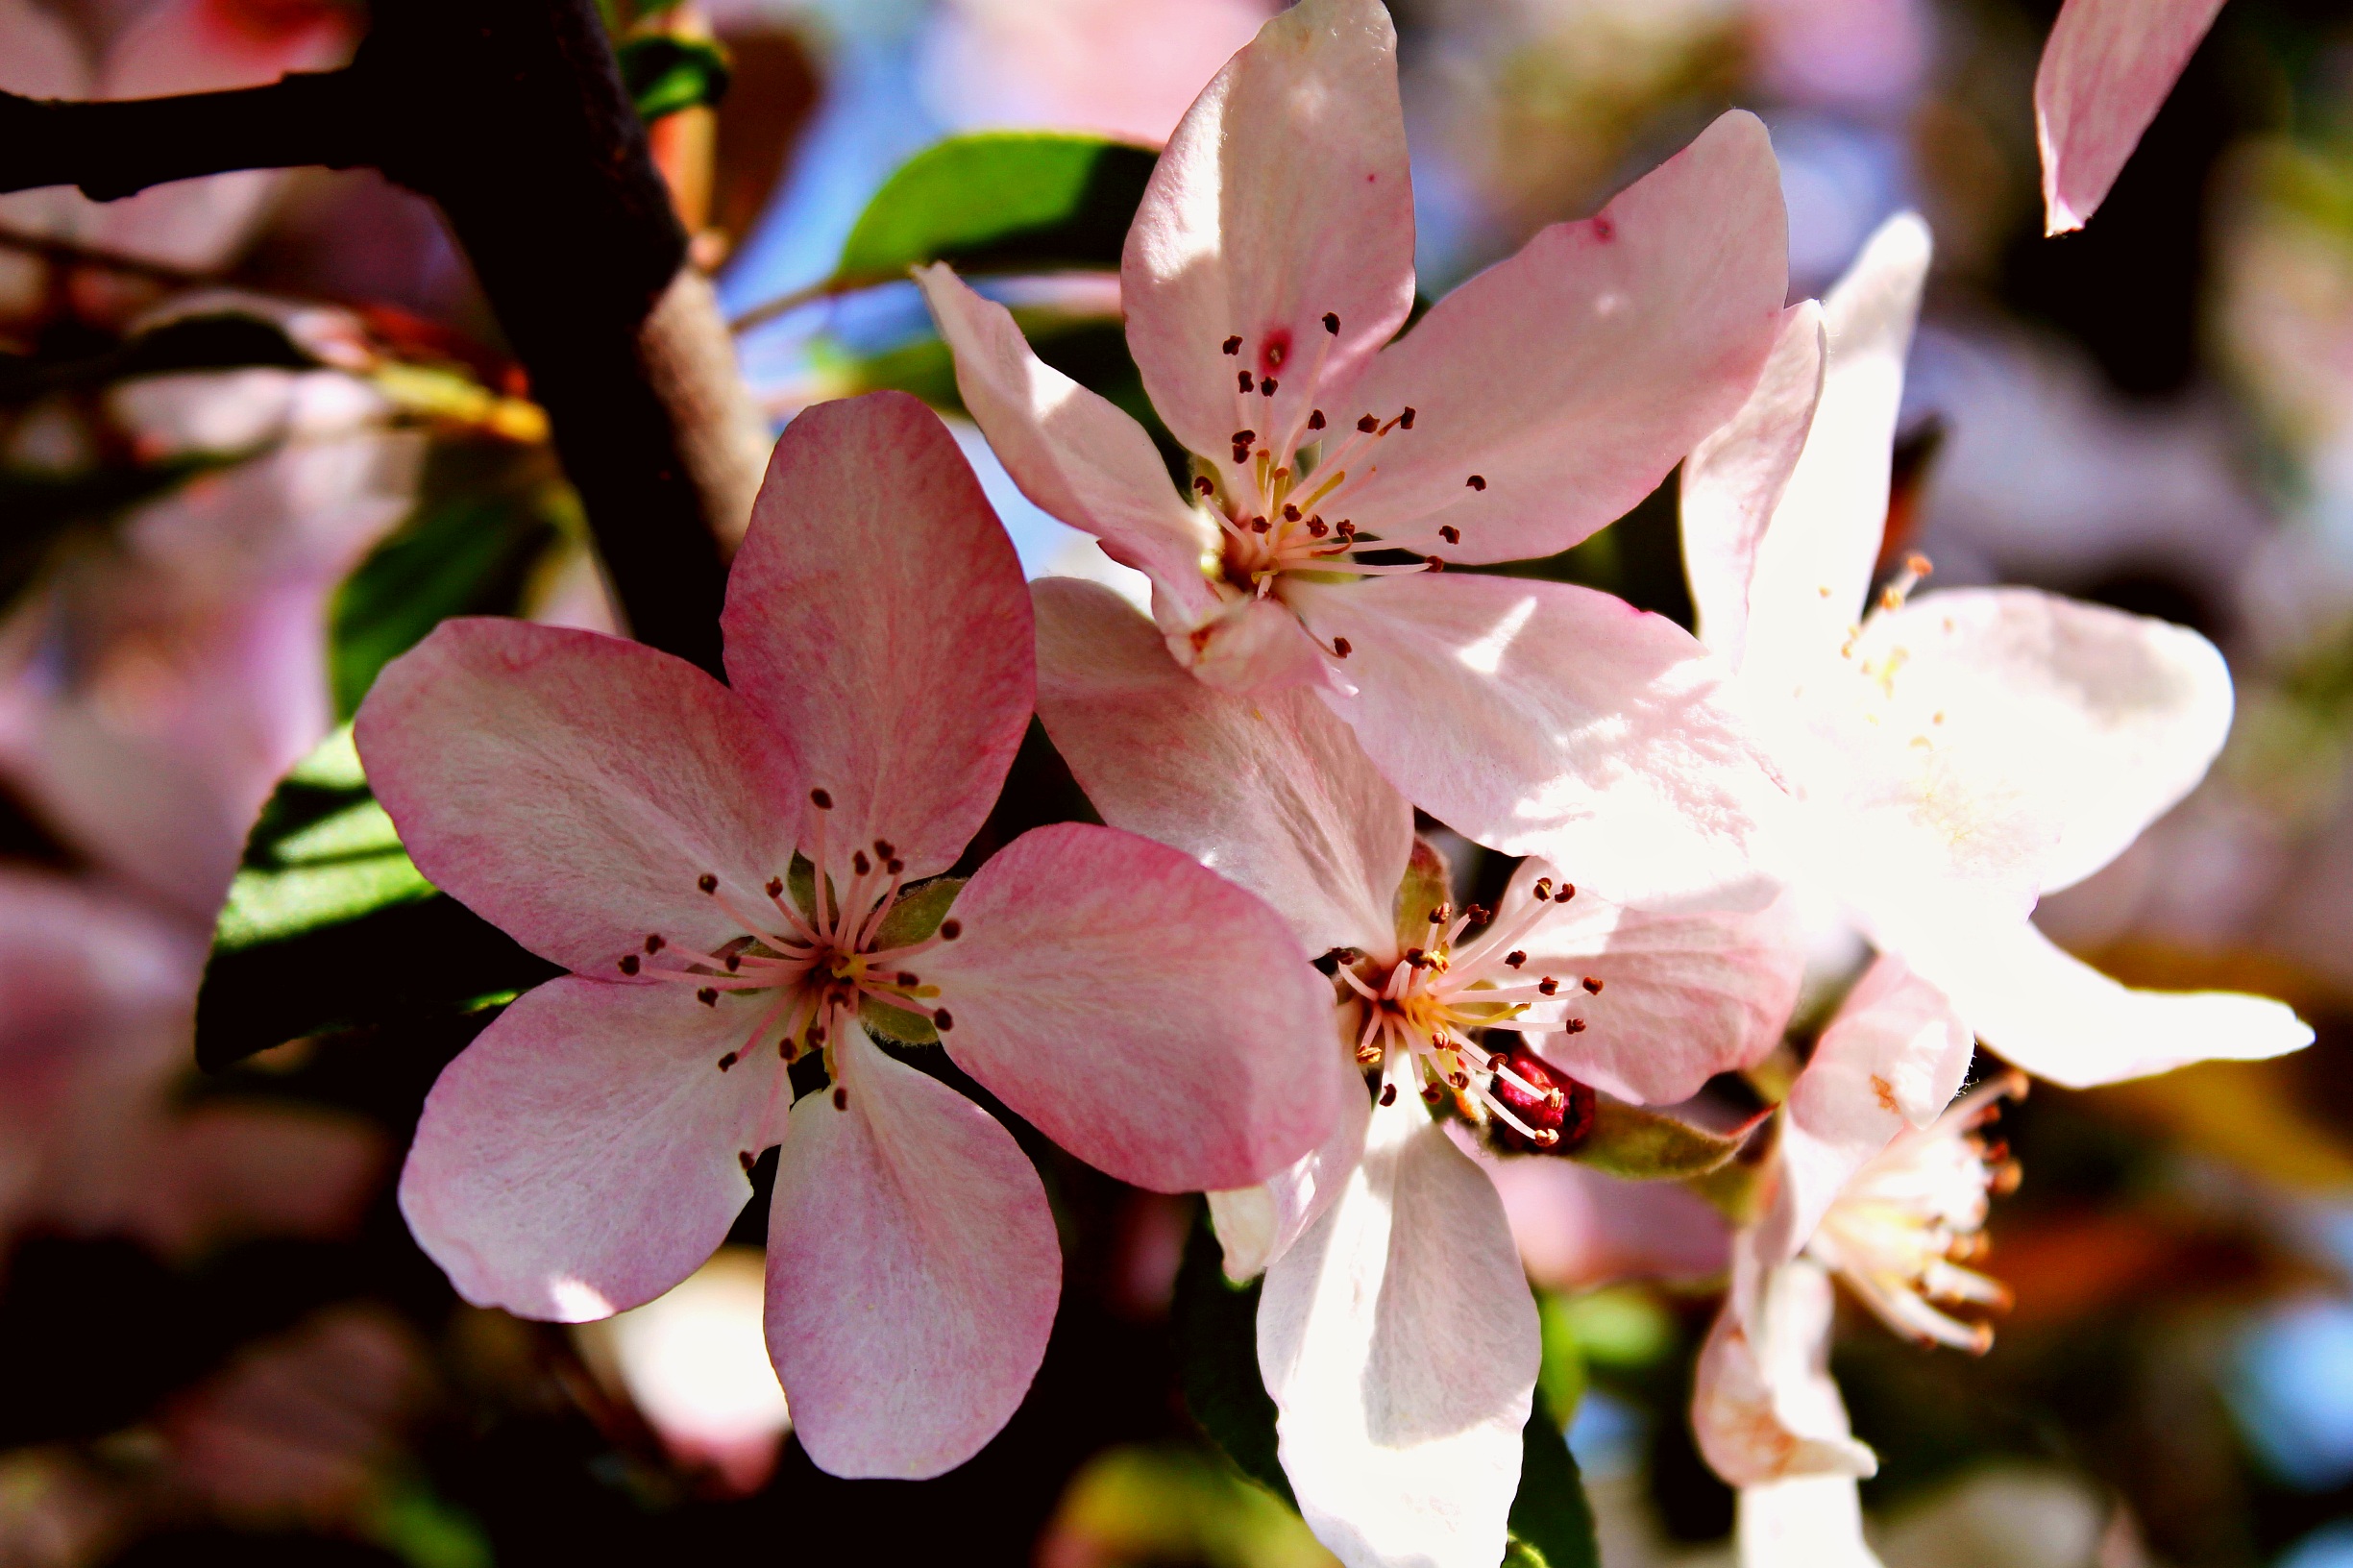
tree, branch, blossom, plant, leaf, flower, petal, spring, produce, botany, pink, flora, season, flowers, close up, shrub, cherry, macro photography, flowering plant, cherry blossoms, woody plant, land plant